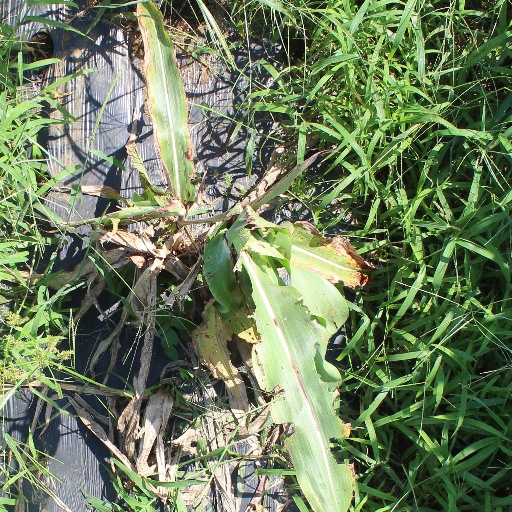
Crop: sorghum